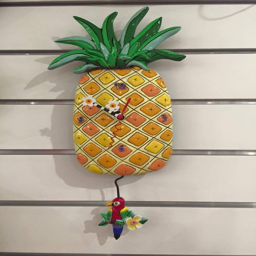
clock in the shape of pineapple